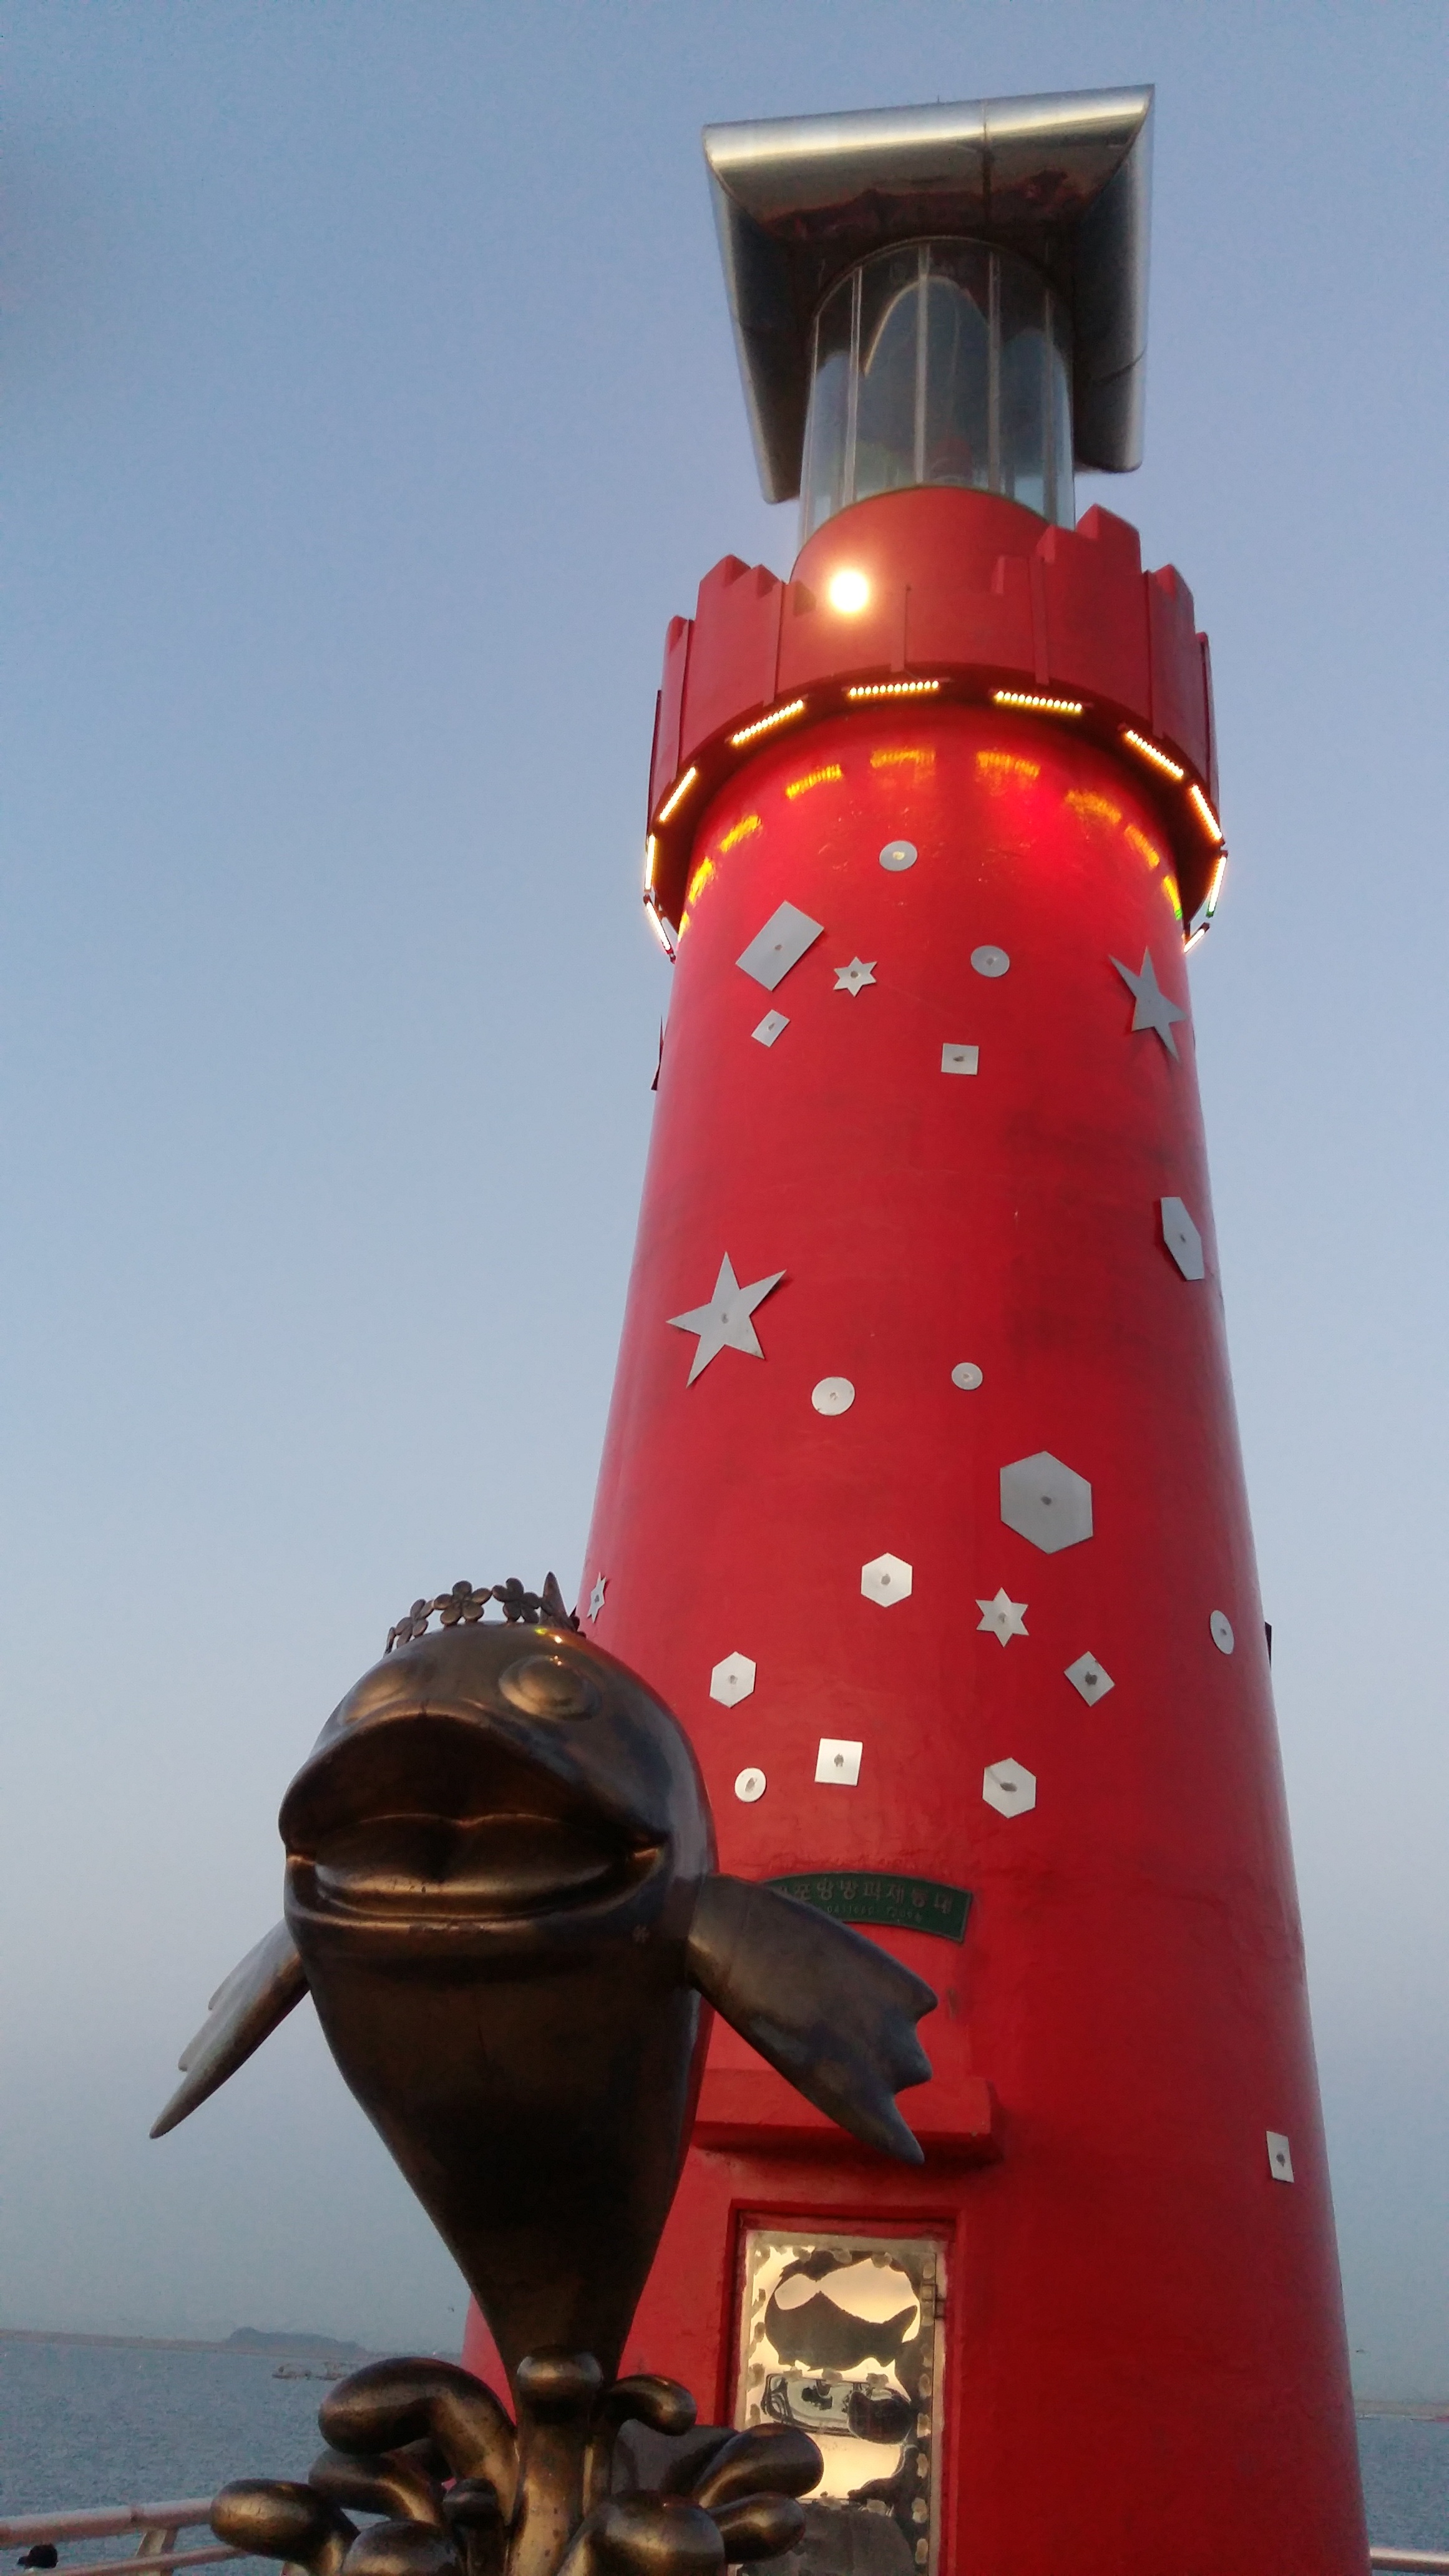
sea, lighthouse, sunset, statue, red, tower, fish, korea, breakwater, west sea